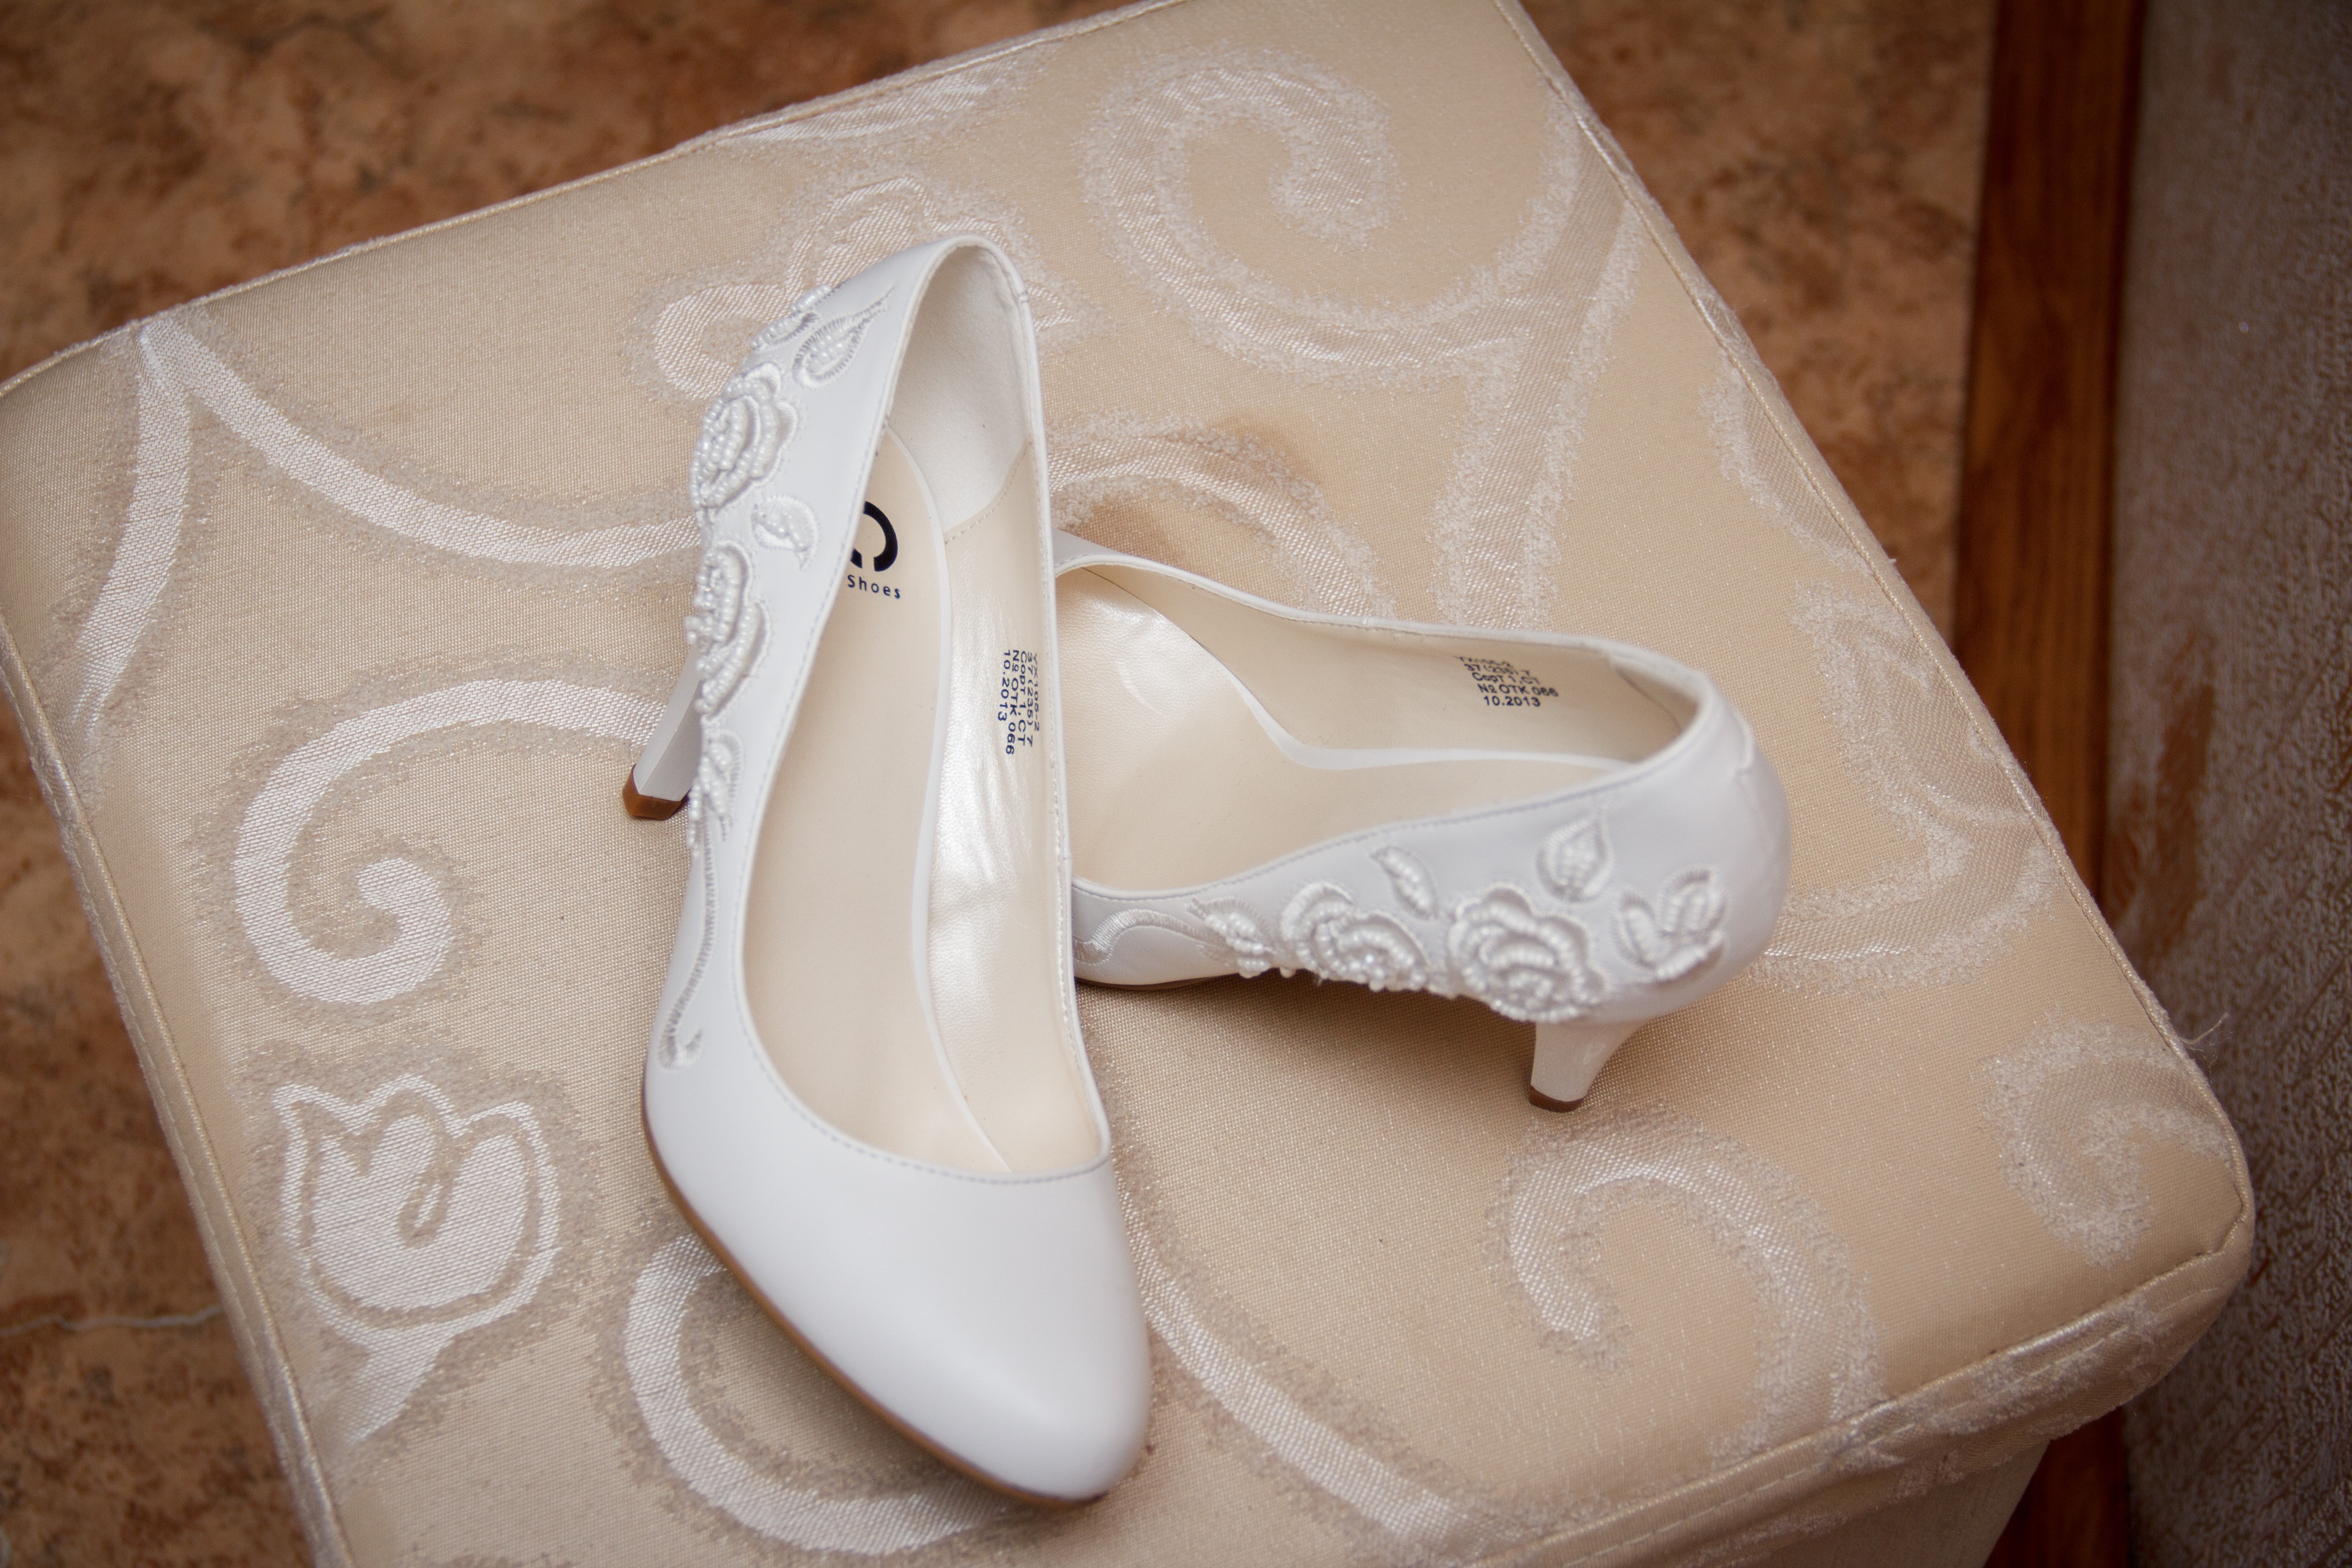
shoe, white, leg, wedding, bride, human body, textile, shoes, dress, beige, footwear, high heeled footwear